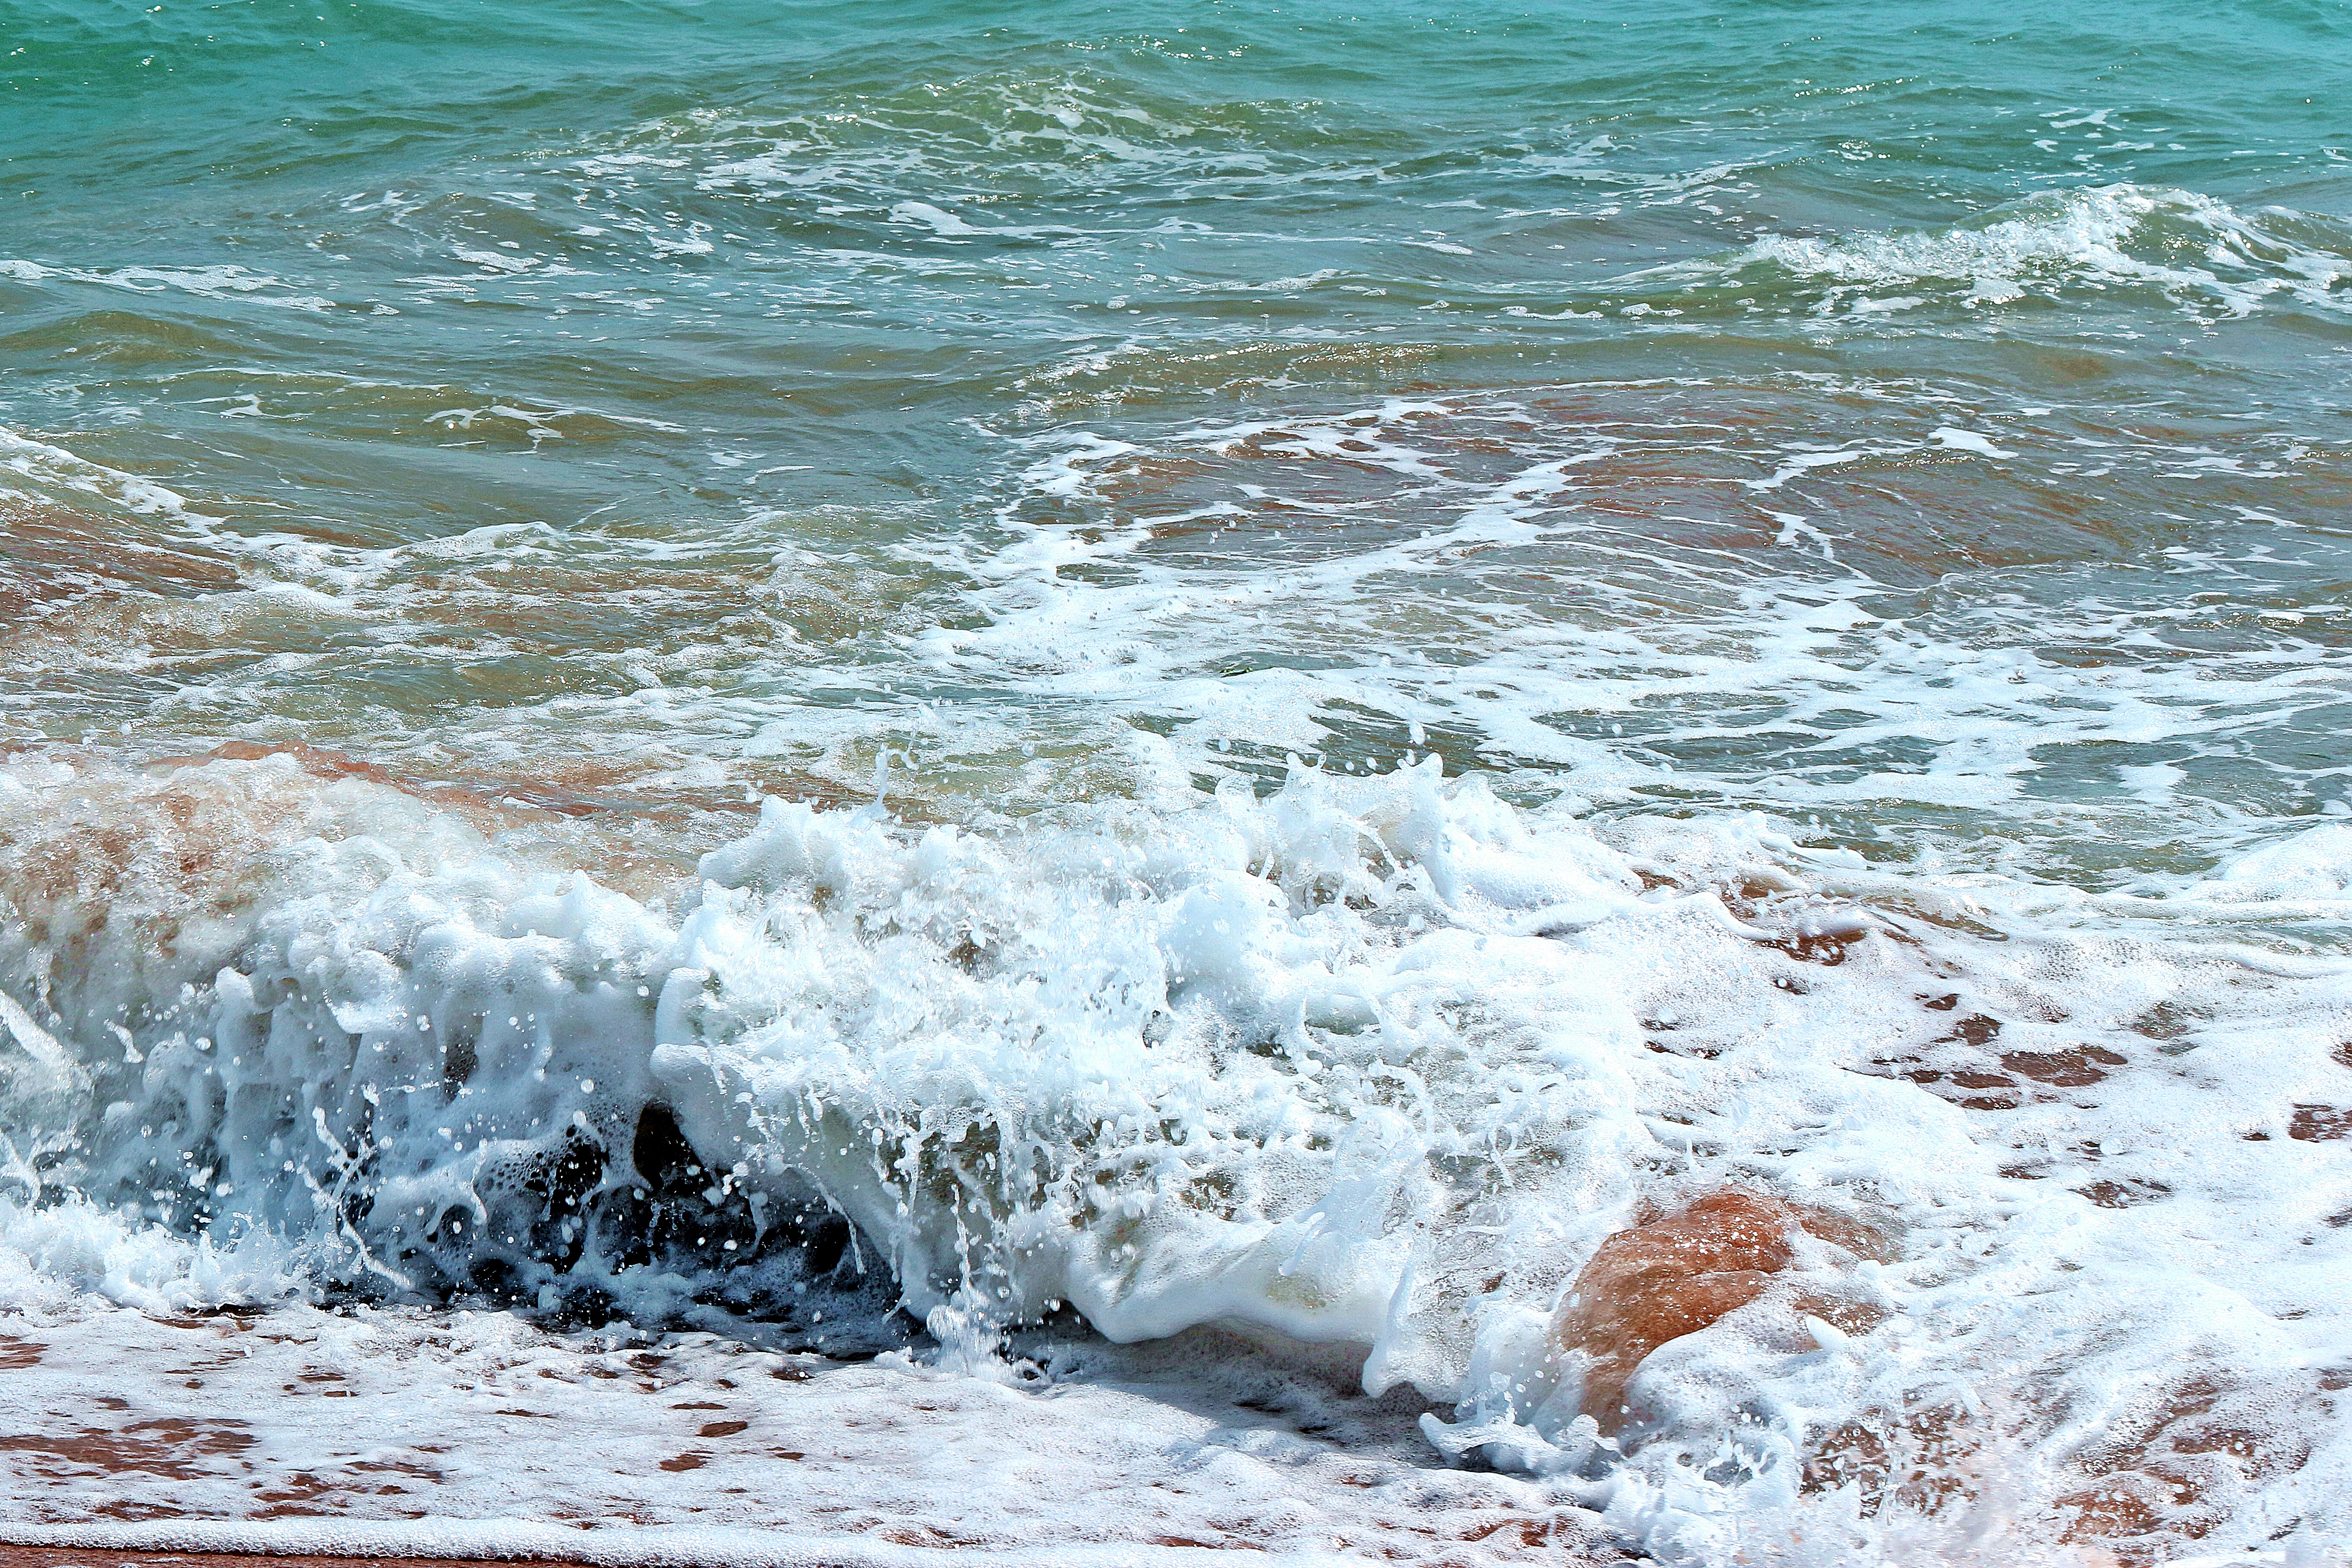
beach, sea, coast, water, nature, sand, rock, ocean, shore, wave, summer, rapid, body of water, waves, holidays, sandy beach, the waves, piana, sea foam, spitting water, wind wave